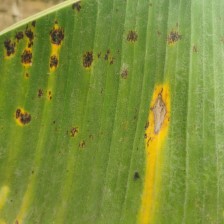
Label: pestalotiopsis